Asgardians of the Galaxy

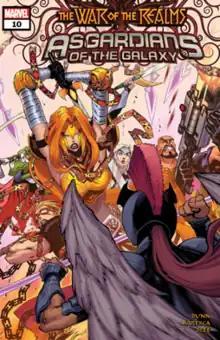
Cover of the last issue ("Asgardians of the Galaxy" #10). Art by Gerardo Sandoval.

Bunn stated that he originally pitched the idea of "Asgardians of the Galaxy" in 2015, but had to wait for the right time, which came after the events of "Infinity Countdown". Bunn said that he was inspired by classic "Thor" comics, the works of Jim Starlin, films like "", "Guardians of the Galaxy", and "Star Wars", and included a number of "touchstones" ranging from "Star Trek" to "Firefly" in his pitch. Bunn also stated that he did not view the Asgardians of the Galaxy as a replacement for the Guardians of the Galaxy but wanted to capture the fun of that series saying, "In this story, a group of Asgardians is drawn into an intergalactic quest to stop a terrible villain, from unleashing something terrible upon the universe. For various reasons, though, this group of Asgardians must work without the knowledge of their peers." The series concluded after 10 issues with the "War of Realms" crossover event.